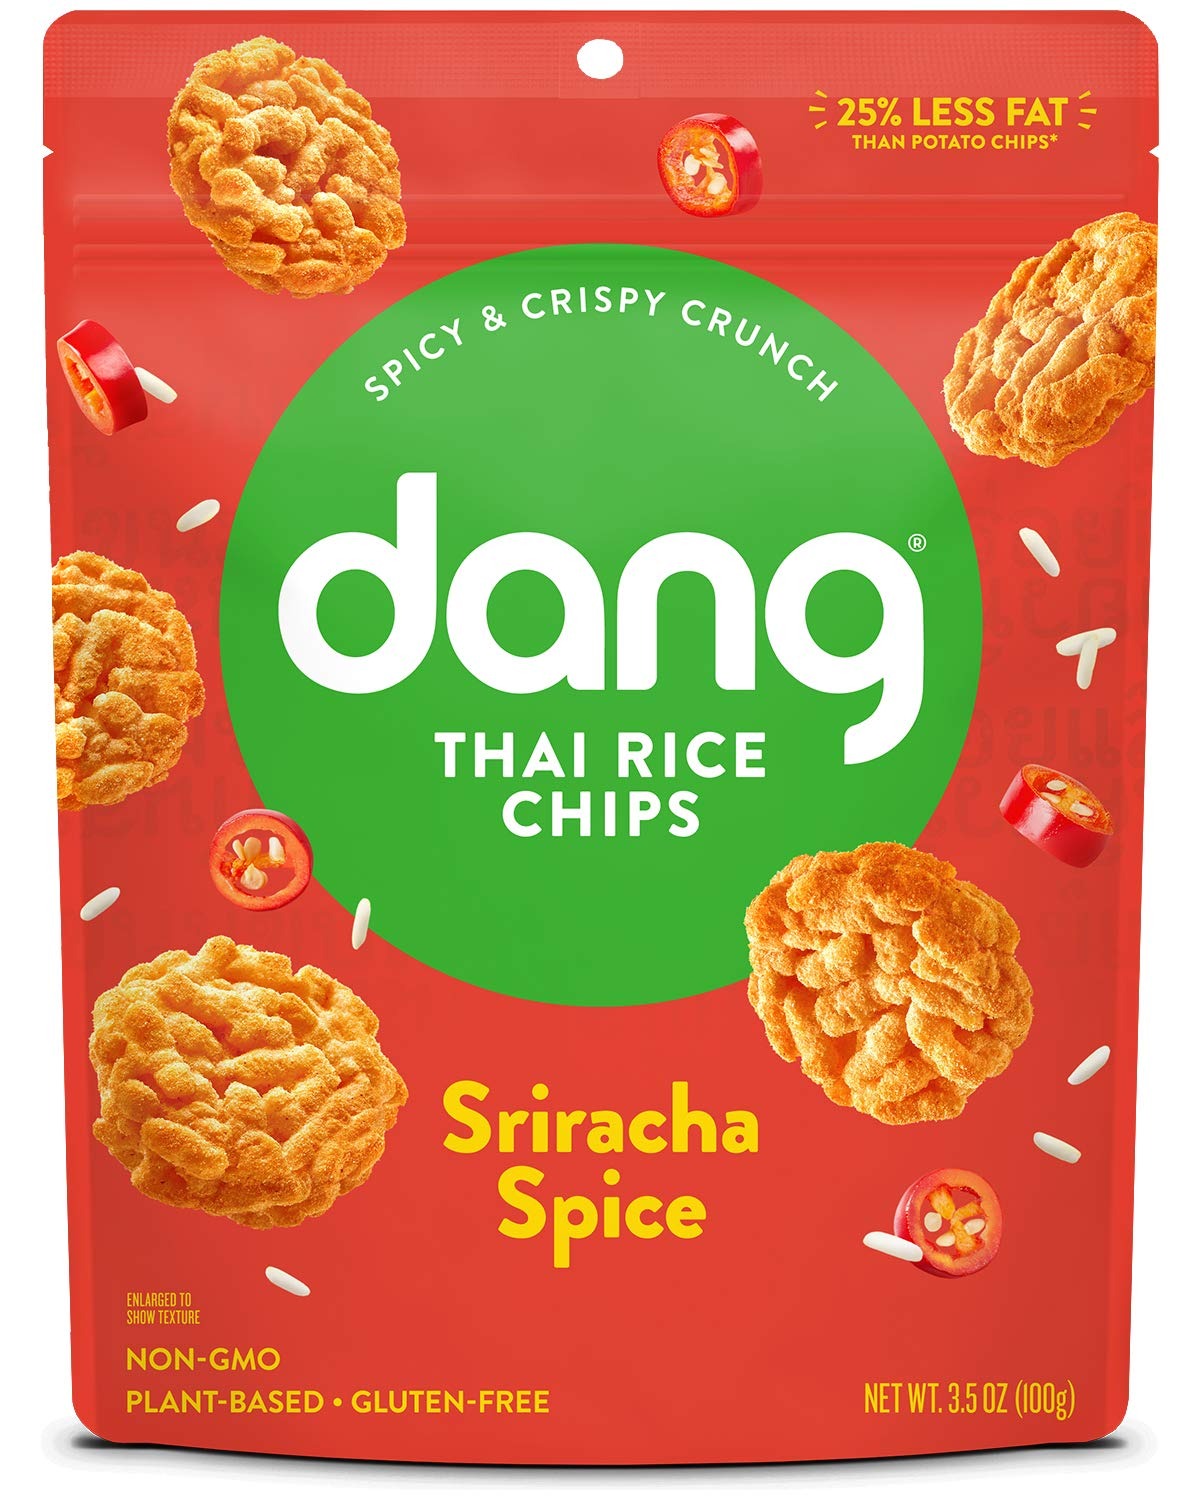
Item Name: Dang Thai Rice Chips | Sriracha Spice | 4 Pack | Vegan, Gluten Free, Non Gmo Rice Crisps, Healthy Snacks Made with Whole Foods | 3.5 Oz Resealable Bags
Bullet Point 1: Thai Sticky Rice Chips inspired by Northern Thai Street food for the perfect crunchy rice snacks to fulfill your chip cravings. Sriracha Spice delivers a spicy kick of garlic and chili with a tangy touch of vinegar for the heat you crave without the burn
Bullet Point 2: Dang! That's Good: These crunchy rice cakes have 30% less fat than your favorite potato chips. We soak sticky-rice in fresh watermelon juice and coconut milk to bind the grains together, then crisp them up to bring out the flavor of toasted rice
Bullet Point 3: Keep It Simple: We use simple, healthy ingredients that are non gmo, gluten free, dairy free and soy free. Our healthy chips are preservative-free and B Corp Certified. The perfect rice crisps for office snacks or whenever you need a good crunch!
Bullet Point 4: Dip, Crush or Devour! Enjoy these mini rice cakes straight from the bag, dip them in hummus or guacamole or add some crunch to your soups and salads. Dang chips have the same great flavor you find on the bottom of a pan of home-cooked rice
Bullet Point 5: From Our Family to Yours: We created Dang, named after our Mom, to share uniquely Asian-American snacks with the flavors and ingredients we love. Inside this bag you'll find delicious whole foods and no fake stuff
Value: 14.0
Unit: Ounce

Price: 6.49